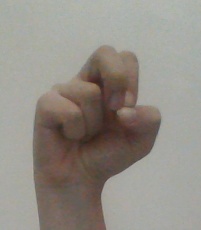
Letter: gaaf